Dunbar Castle

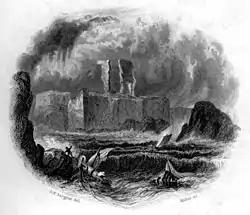
19th-century engraving of the castle

About the middle of the fortress, part of a wall remains, through which there is a gateway, surmounted with armorial bearings. This gate seems to have led to the principal apartments. In the centre, are the arms of George, 10th Earl of Dunbar, who succeeded his uncle in 1369, and who besides the earldom of Dunbar and March, inherited the Lordship of Annandale and the Isle of Man from his heroic aunt, Black Agnes of Dunbar. They must have been placed there after his succession, as he was the first who assumed those sculptured Arms: viz, a large triangular shield, and thereon a lion "rampant", within a bordure charged with eight roses. The shield is adorned with a helmet, carrying a crest: a horse's head bridled. On the right are the Arms of the Bruces, and on the left those of the Isle of Man.